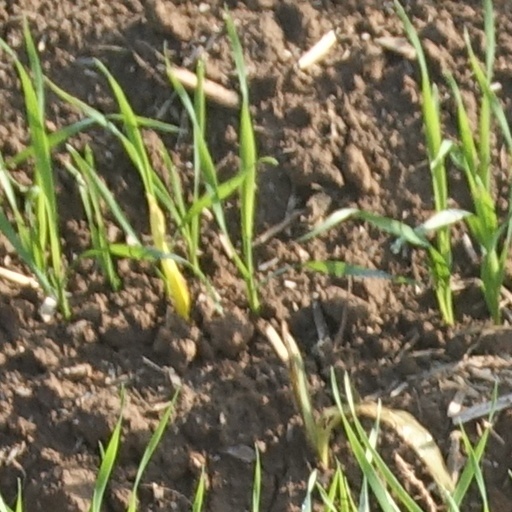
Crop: wheat